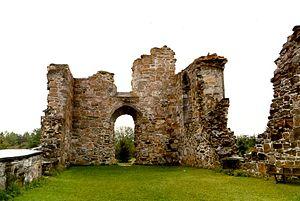
L'abbaye de Tautra est une abbaye cistercienne située sur l'île de Tautra dans le centre de la Norvège dans le fjord de Trondheim. Elle est actuellement habitée par une communauté de cisterciennes-trappistines.